Lancia Trikappa

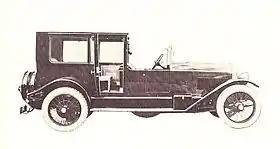
Lancia Trikappa coupé de ville

The Lancia Trikappa is an automobile produced by Lancia between 1922 and 1925. It was a luxury car, offered as the flagship of Lancia's production. The Trikappa 4.5-litre V8 is notable as the first of Lancia's narrow V engines, a distinguishing feature the manufacturer only abandoned in the 1970s. The car was offered as a bare rolling chassis, as torpedo or 6-seater coupé de ville. In total 847 were manufactured.